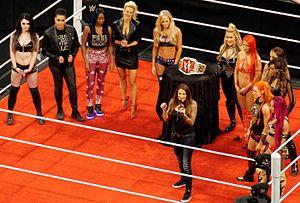
La division féminine de la WWE concerne l'organisation de combats de catch féminin par la World Wrestling Federation / World Wrestling Entertainment. Depuis ses débuts dans les années 1950, la WWE a employé des femmes pour la présentation de ses spectacles mais aussi dans des rôles de premier-plan. Au fil des évolutions historiques nombreuses des structures gouvernantes, la division féminine a toujours trouvé une place sur le ring, notamment dans le catalogue des championnats officiels. Dès 1955 à la Capitol Wrestling Corporation, une championne féminine apparaît, en la personne de The Fabulous Moolah. De nombreuses catcheuses ont depuis concouru dans la course aux différents titres féminins reconnus par la CWC et des structures qui lui ont succédé jusqu'à l'actuelle WWE.